Lachen, Sikkim

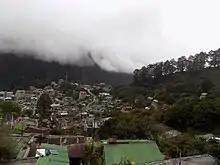
Lachen town

Lachen is a town in Mangan district in the Indian state of Sikkim. The name "Lachen" means "big pass". The Sikkimese government promotes it as a tourist destination. The town serves as a base for visiting the Chopta Valley and Gurudongmar Lake. An annual yak race, the "Thangu" is held there in summer.